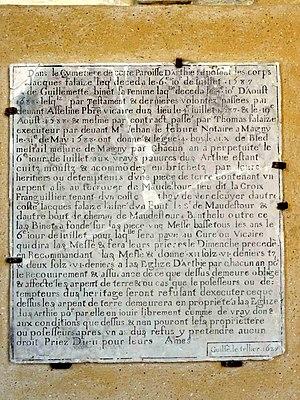
Mobilier de l'église (voir titre).
L'église Saint-Aignan est une église catholique paroissiale située à Arthies, en France. C'est l'une des églises romanes les plus anciennes du Vexin français. Son clocher en bâtière date de la seconde moitié du XIᵉ siècle, et n'a pas son pareil dans la région. Sa base comporte, à l'ouest et à l'est, deux arcades en plein cintre retombant sur de lourds chapiteaux d'une sculpture archaïque, qui dénotent de l'influence normande. Son étage de beffroi est ajouré de deux très étroites baies en plein cintre par face, qui sont flanquées de deux colonnes monolithiques munies de chapiteaux semblables, criblés de petits trous circulaires, et possèdent des linteaux monolithiques échancrés. La nef est également romane, et conserve notamment ses fenêtres d'origine. Sinon, aucun élément roman n'est plus visible en élévation. Les voûtes de la Renaissance cachent une charpente en carène renversée du XVᵉ siècle, conçue pour être lambrissée. Le petit chœur rectangulaire n'est plus celui d'origine, mais comporte notamment deux formerets avec leurs colonnettes à chapiteaux du second quart du XIIᵉ siècle.